Canadian Pacific 29

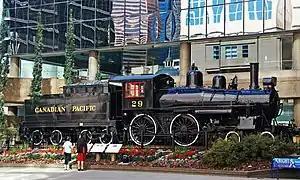
No. 29 on static display in front of the Canadian Pacific Railway's headquarters in Calgary, Alberta, 2012

Canadian Pacific Railway 29 is a preserved A-1e class "American" type steam locomotive. It was built by the Canadian Pacific's DeLorimier Shops in 1887 as locomotive No. 390, before being renumbered 277 in 1905. It was renumbered again to 29 after being rebuilt in 1912. By the 1950s, No. 29 was the youngest of three CPR s that were regularly used on the Norton-Chipman mixed train. After being retired from the Canadian Pacific in 1960, the locomotive was donated to the Canadian Railway Museum in Saint-Constant, Quebec for static display. In 1983, No. 29 was acquired by the Salem and Hillsborough Railway, and it was then moved to Hillsborough, New Brunswick, for further display. It was subsequently restored to operating condition for the locomotive's 100th birthday in 1987. In late 1994, No. 29 fell victim to a shed fire that would put an end to the locomotive's S&H career. Two years later, the locomotive was reacquired by the Canadian Pacific, who moved and cosmetically restored it for static display in front of their headquarters in Calgary, Alberta. In 2017, the locomotive was moved again to the CPR's new headquarters in Ogden yard. Although the locomotive is in good condition, an operational restoration on No. 29 would be expensive.